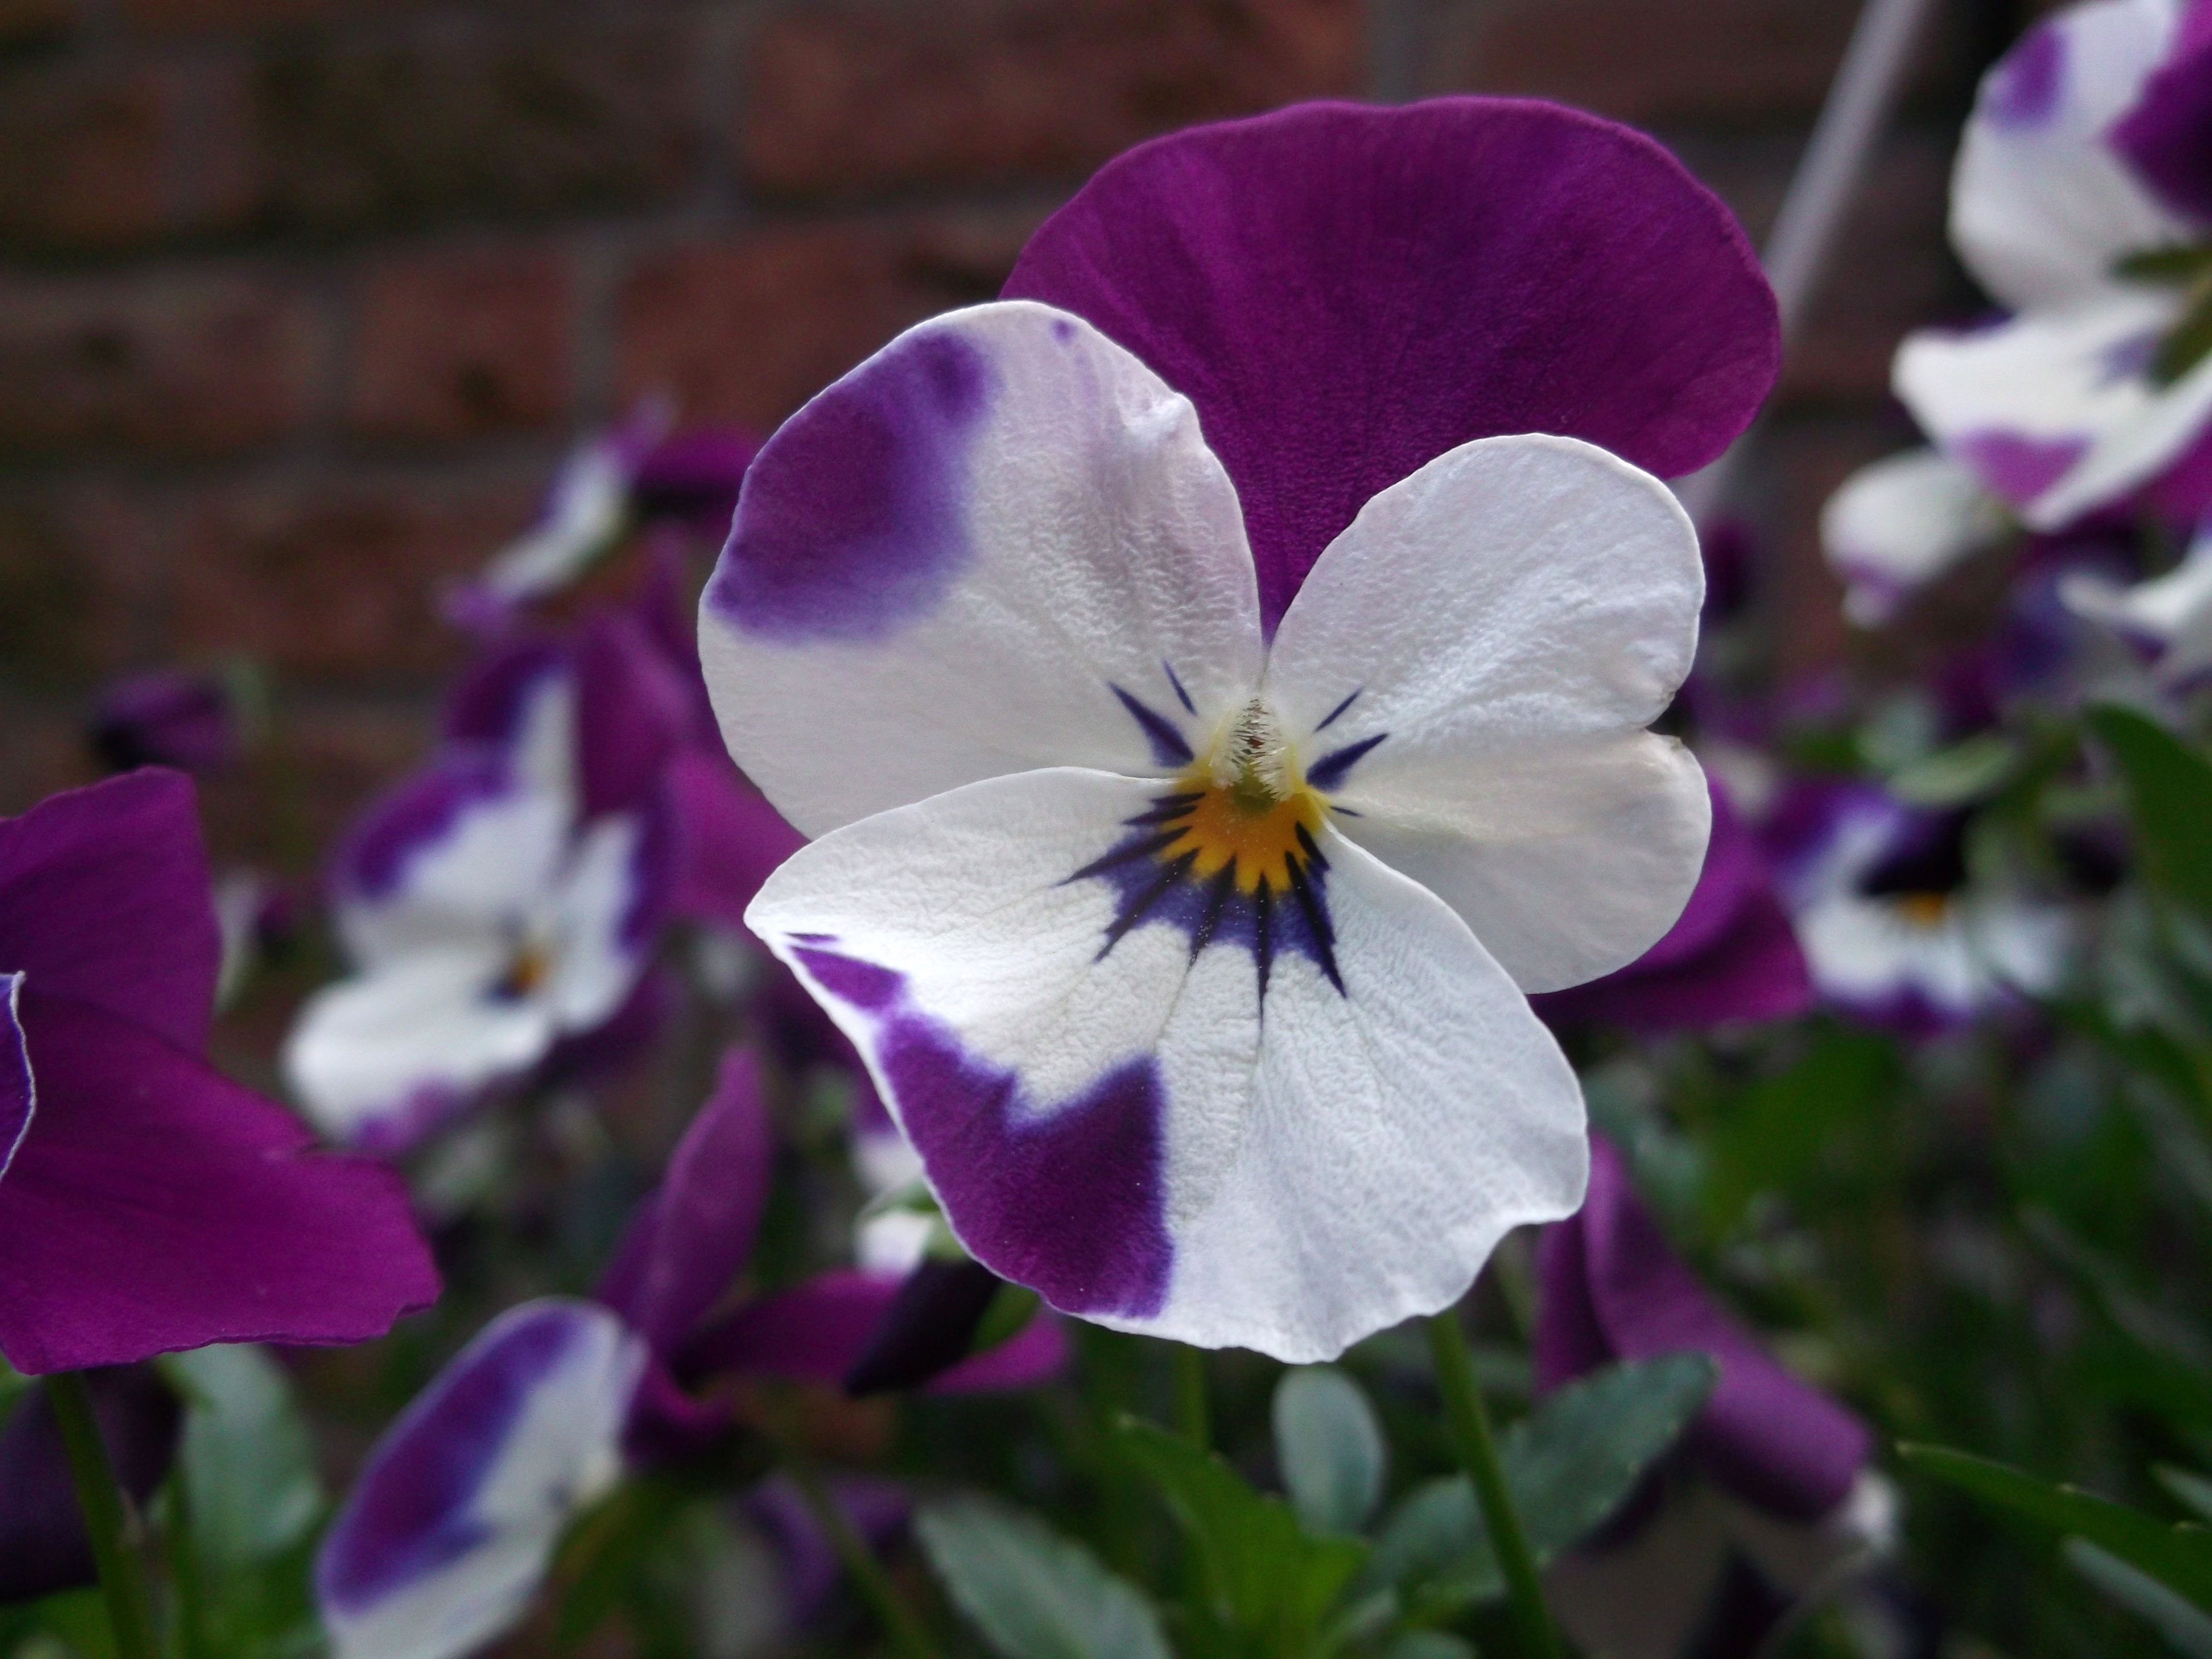
blossom, plant, flower, purple, petal, botany, flora, wildflower, eye, violet, viola, macro photography, pansy, flowering plant, violaceae, 400 500, land plant, violet family